Choctaw County School District

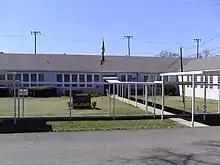
French Camp Elementary School

There were a total of 1,712 students enrolled in the Choctaw County School District during the 2006–2007 school year. The gender makeup of the district was 49% female and 51% male. The racial makeup of the district was 36.80% African American, 62.15% White, 0.58% Hispanic, 0.29% Asian, and 0.18% Native American. 54.9% of the district's students were eligible to receive free lunch.